Noor-ol-Hoda Mangeneh

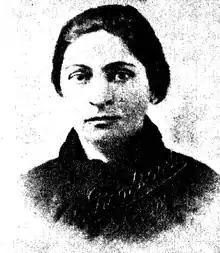
Noor-ol-Hoda Mangeneh

Noor-ol-Hoda Mangeneh (1902–1986) was an Iranian intellectual and one of the pioneering figures in the women's rights movement in Iran. She was born in Tehran. She was a member of Jam'iyat-e Nesvan-e Vatankhah ("Patriotic Women's League of Iran") and published "Bibi" magazine for women.